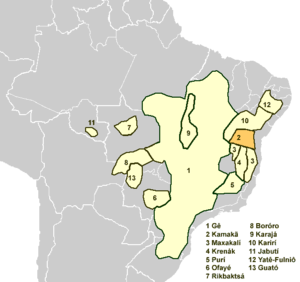
Les langues kamakã sont un groupe de langues de la famille des langues macro-jê parlées au Brésil. Les langues sont toutes éteintes.